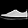
Label: Sneaker